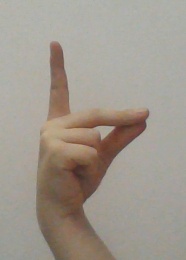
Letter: ta